Croydon

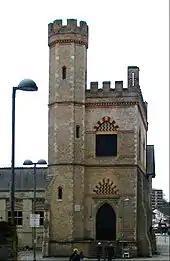
The Grade II listed Surrey Street Pumping Station, Croydon

The Elizabethan Whitgift Almshouses, the "Hospital of the Holy Trinity", in the centre of Croydon at the corner of North End and George Street, were erected by Archbishop John Whitgift. He petitioned for and received permission from Queen Elizabeth I to establish a hospital and school in Croydon for the "poor, needy and impotent people" from the parishes of Croydon and Lambeth. The foundation stone was laid in 1596 and the building was completed in 1599.